Hohhot

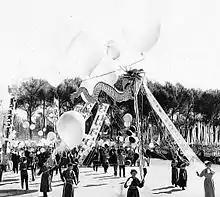
People's Republic 10th Anniversary Parade in Hohhot

In 1913, the government of the new Republic of China united the garrison town of Suiyuan and the old town of Guihua as Guisui (postal: Kweisui). Guisui town was the center of Guisui County and the capital of Suiyuan Province in northern China. A bubonic plague outbreak in 1917 and the connection of Guisui to railway links in Shanxi, Shaanxi, Hebei, and Beijing helped renew the economy of Guisui town by forming links with eastern China and western China's Xinjiang province. In 1918, the American specialist on Inner Asia Owen Lattimore noted Guisui's ethnic composition as "a town purely Han Chinese except for the Lama monasteries ... the Tümeds are now practically nonexistent and the nearest Mongolians are to be sought at distance on the plateau." During the progressive Japanese invasion of China in the 1930s, the Japanese created the puppet state of Mengjiang headed by Prince De, who renamed Guisui "Blue City" "Hohhot";. After the surrender of Japan in 1945, the Republic of China changed the name back to Guisui. The Chinese Communist Party's forces drove out General Fu Zuoyi, the Republic's commander in Suiyuan, during the Chinese Civil War, and after the Chinese Communist Revolution in 1949, Guisui was renamed Hohhot.